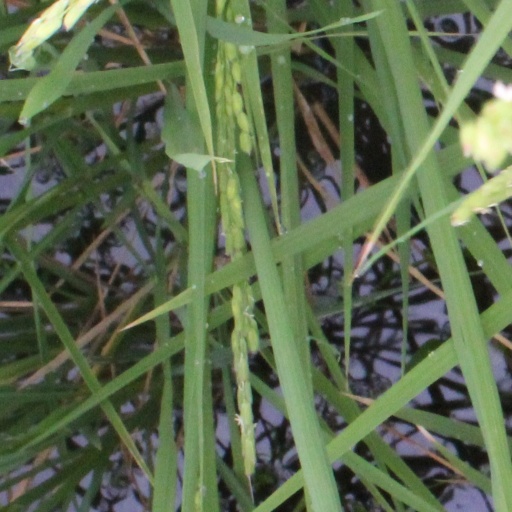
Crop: rice